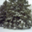
Label: pine_tree